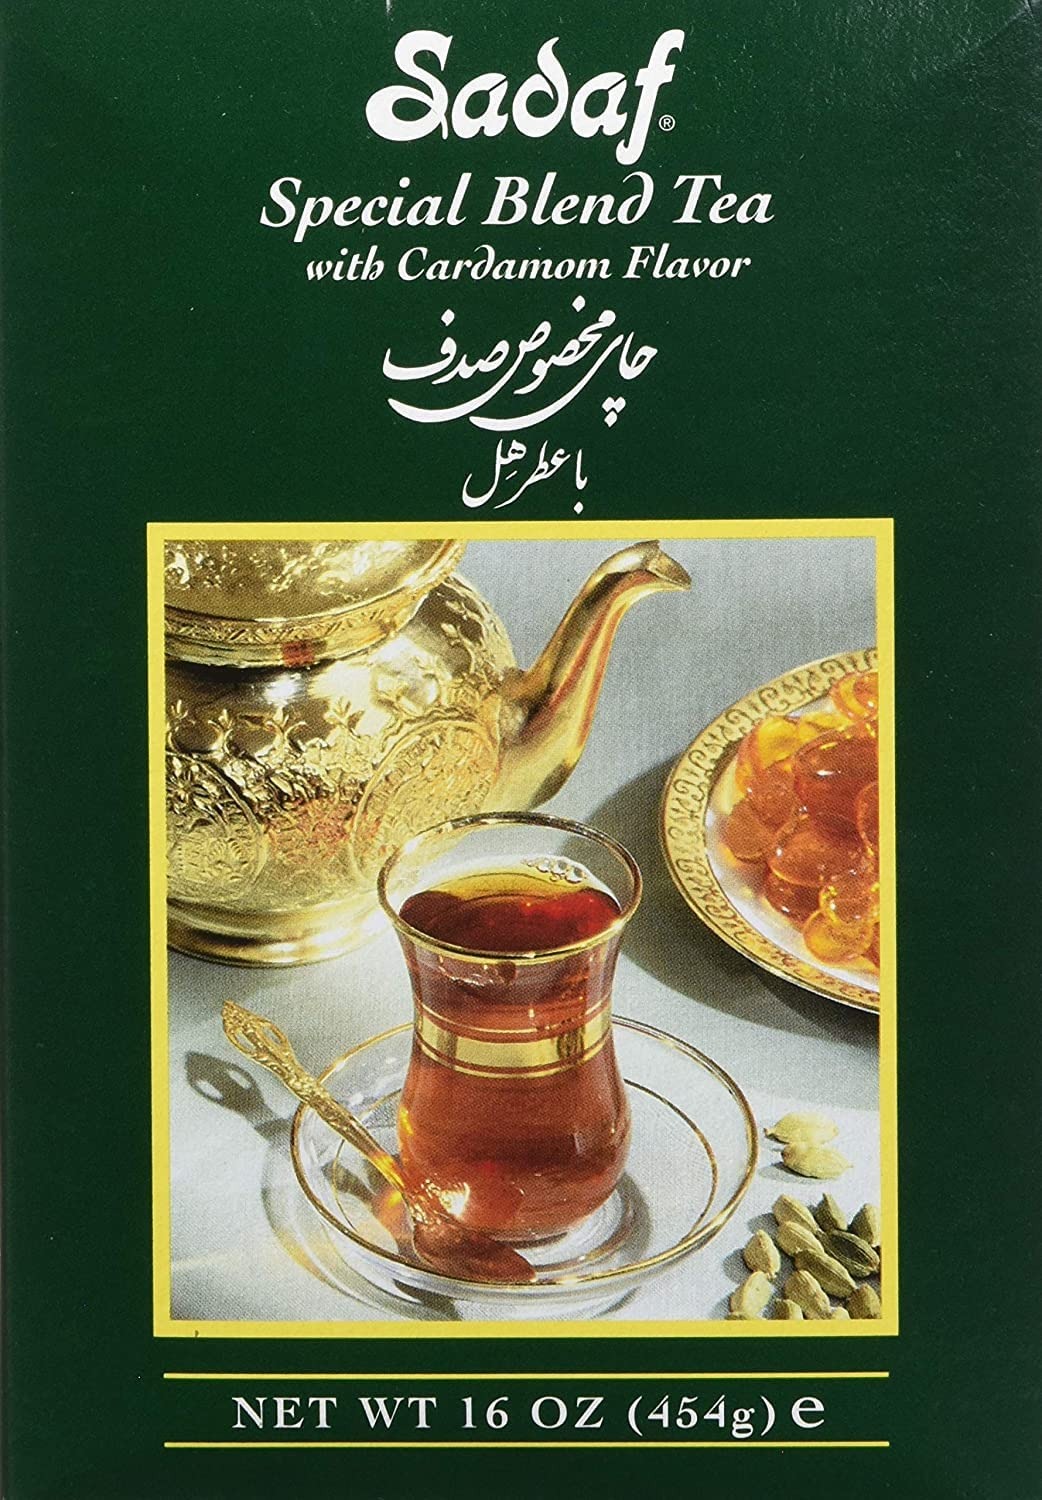
Item Name: Sadaf Cardamom Tea Loose Leaf Box 16 oz - Special Blend Cardamom Ceylon Black Tea - Product harvested in Sri Lanka
Bullet Point 1: Cardamom Tea: Special Mediterranean Blend Tea with Cardamom Flavor
Bullet Point 2: Ceylon tea: Fresh flavor from the finest quality tea. Steep for just three minutes for the perfect cup of cardamom flavor tea
Bullet Point 3: No artificial ingredients. Sadaf Cardamom tea delivers the perfect taste
Bullet Point 4: Perfect to enjoy anytime by itself or with your favorite pastries
Bullet Point 5: Product harvested in Sri Lanka. Net Wt: 16 oz
Value: 16.0
Unit: Ounce

Price: 14.89